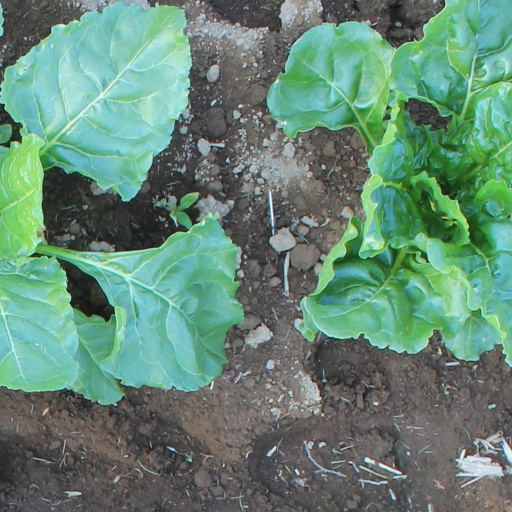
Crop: sugar beet